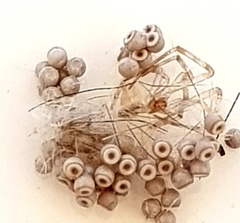
Species: Parasteatoda_tepidariorum